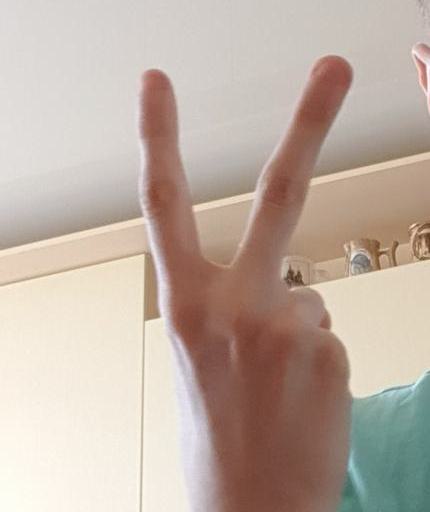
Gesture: peace_inverted